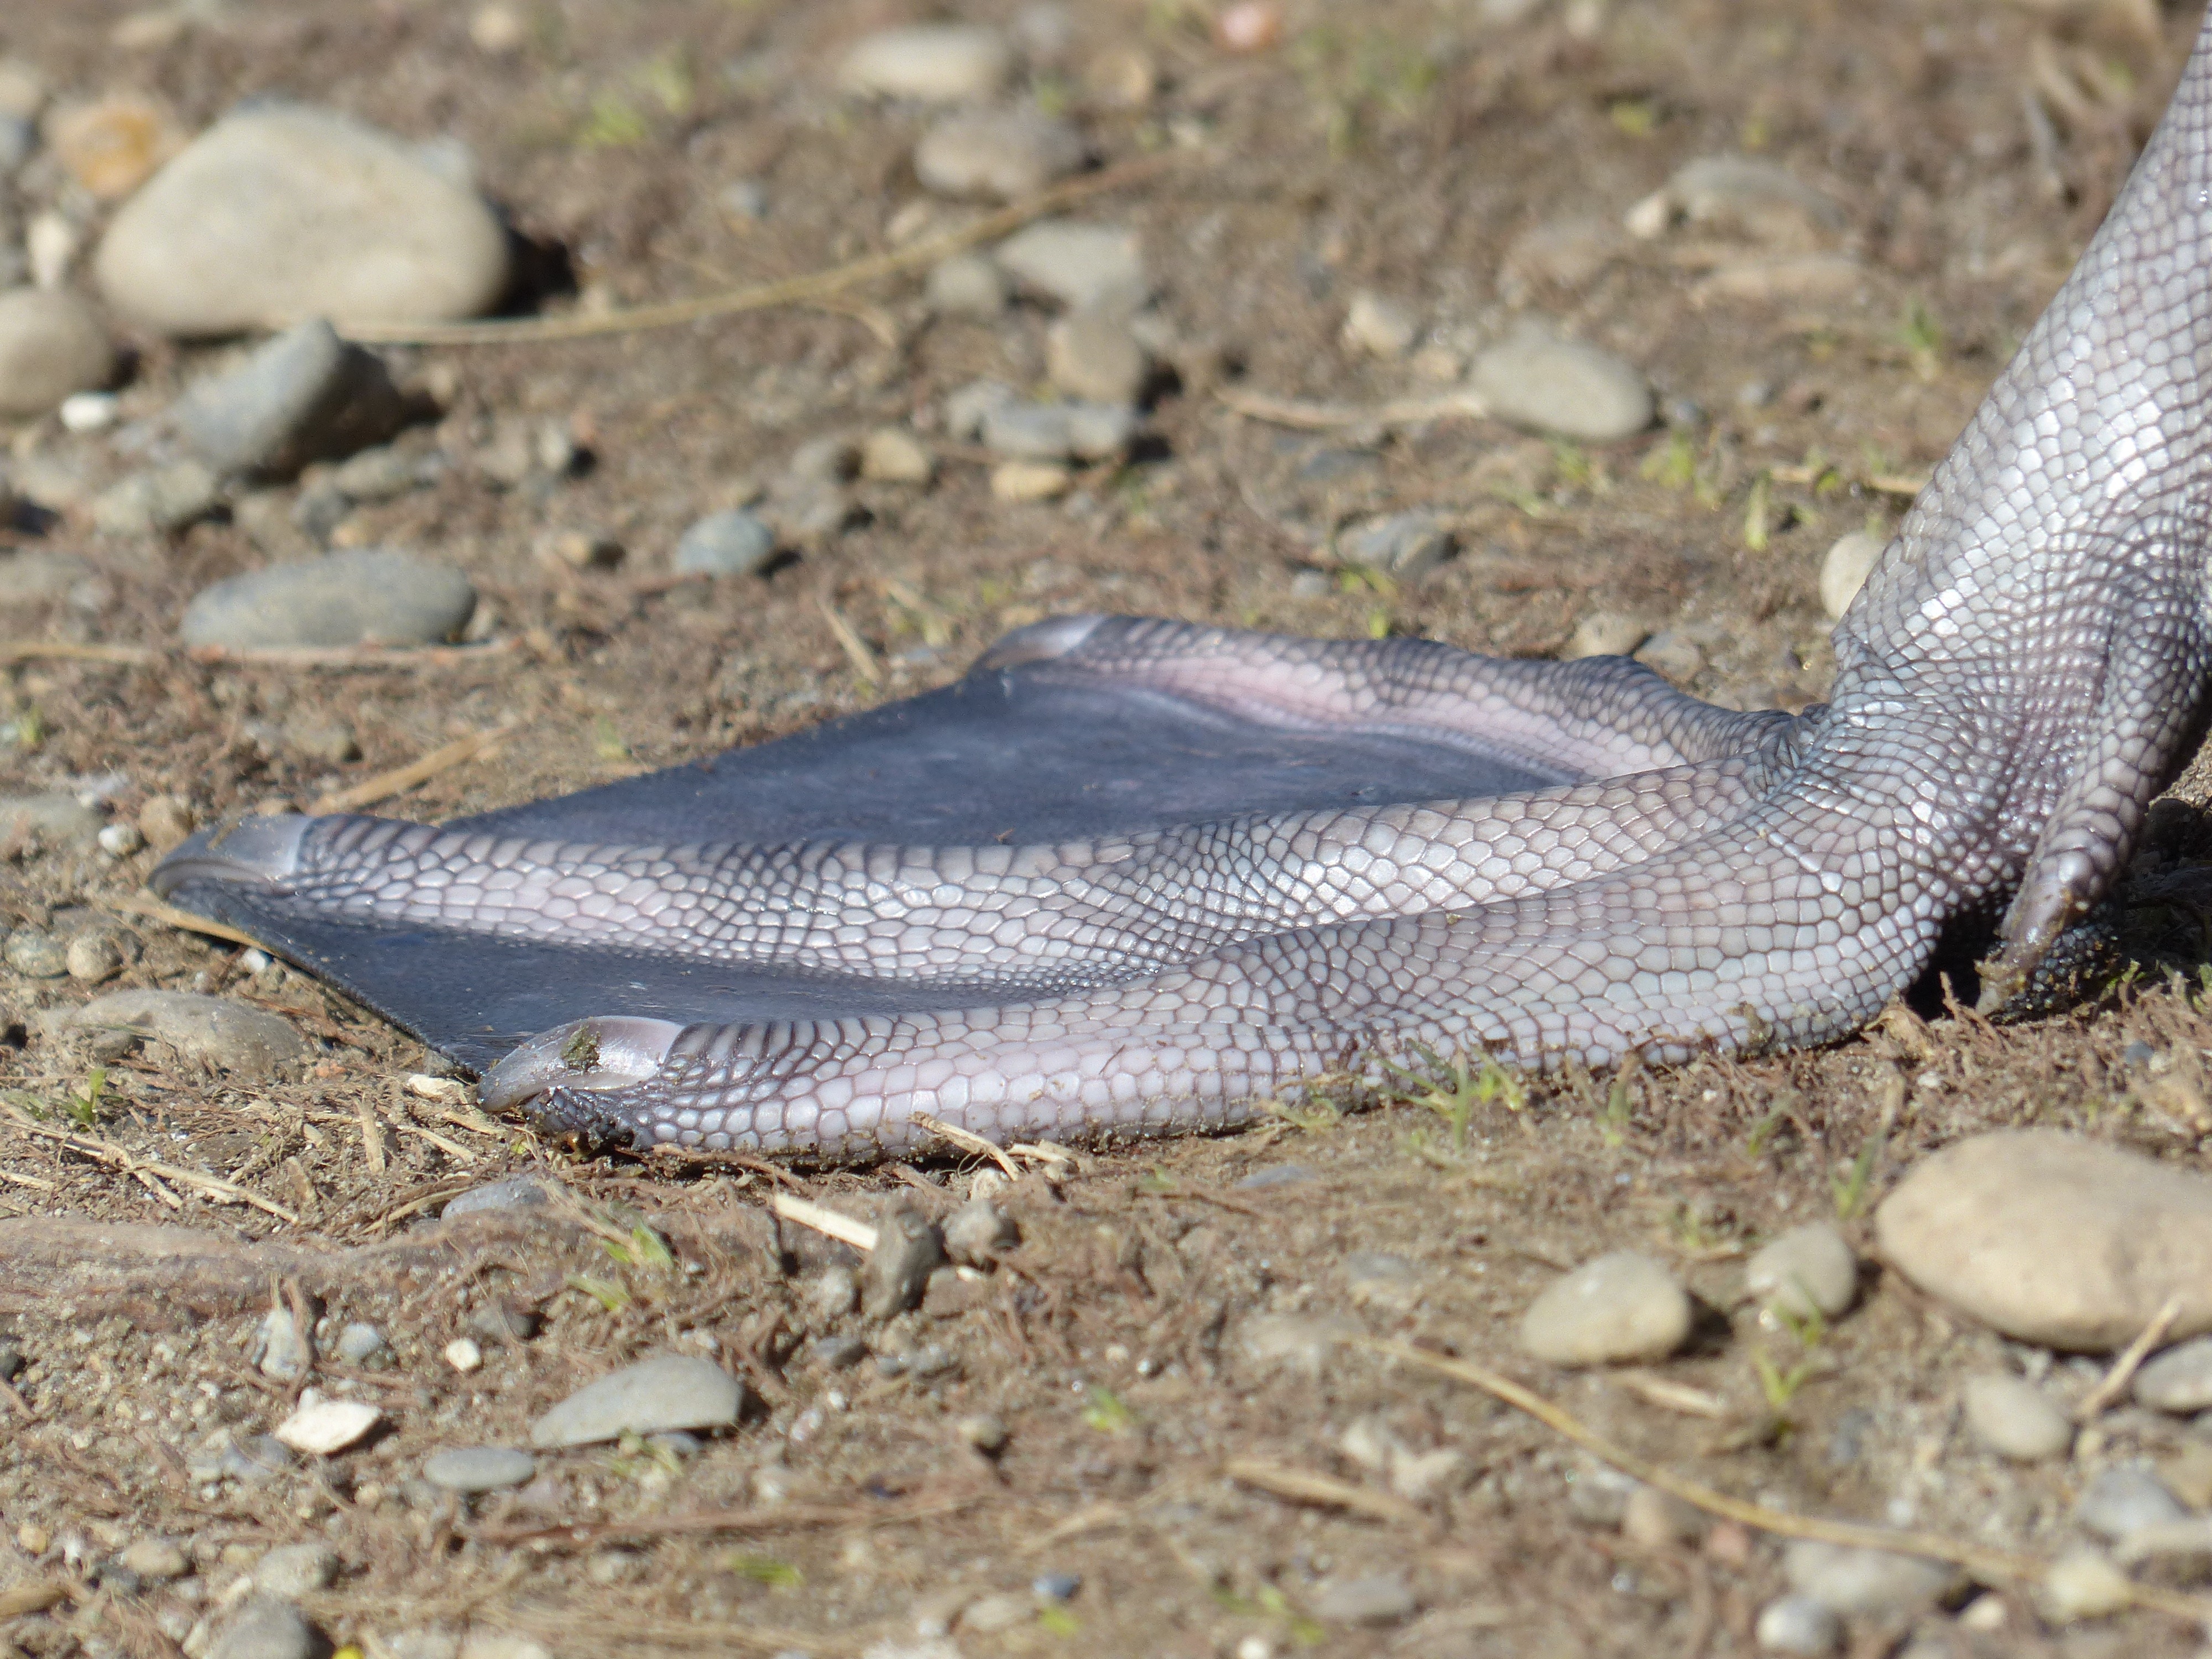
bird, feet, animal, wildlife, reptile, fish, fauna, swan, anatidae, cygnus, snake, vertebrate, webs, duck bird, mute swan, cygnus olor, waddle, scaled reptile